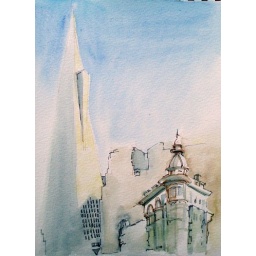
sitting at sidewalk cafe in little italy ( columbus avenue) sketchcrawl 17 san francisco